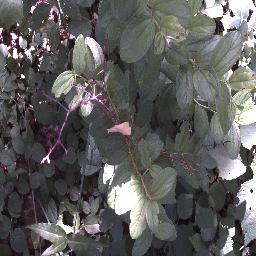
Label: snake_weed